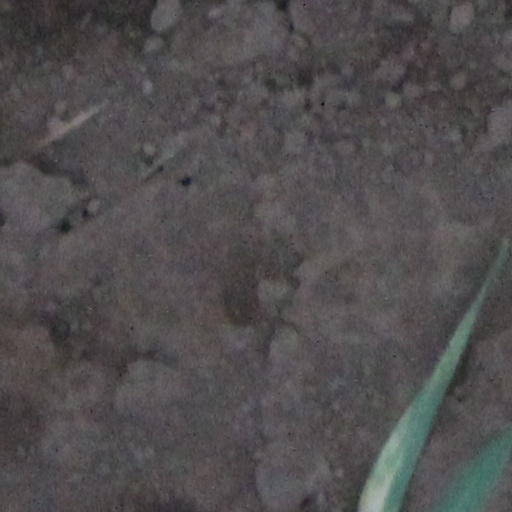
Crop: wheat